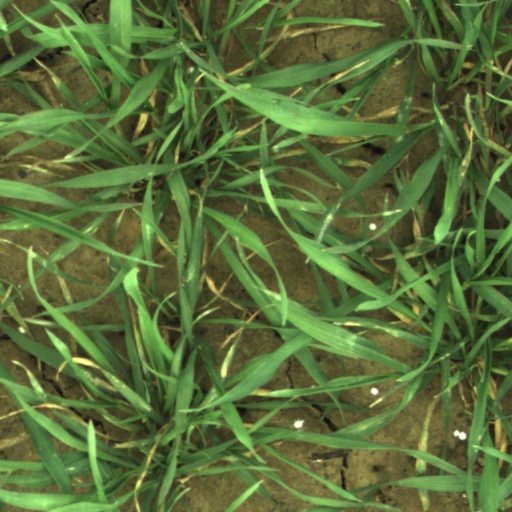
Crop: wheat